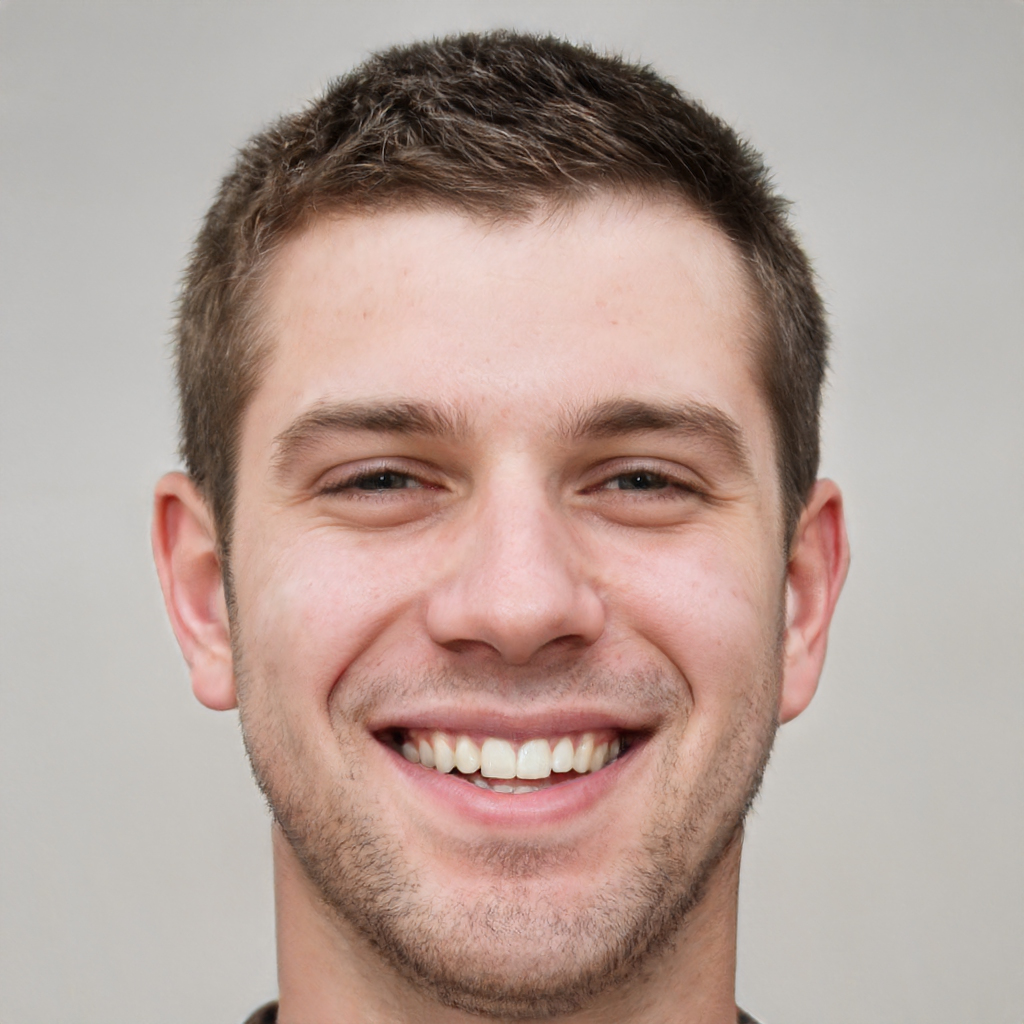
Gender: Male